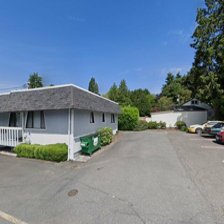
Label: streetView